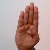
The image shows a hand gesture representing the letter 'B' in Indian Sign Language.